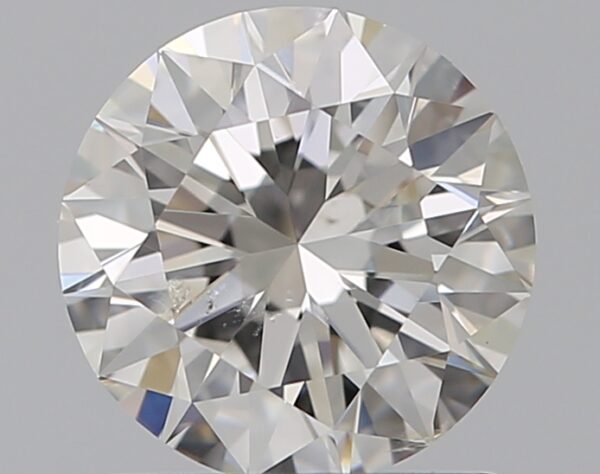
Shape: round
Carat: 1.01
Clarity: SI2
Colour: G
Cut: EX
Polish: EX
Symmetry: EX
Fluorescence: N
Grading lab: GIA
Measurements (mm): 6.39 x 6.43 x 3.99